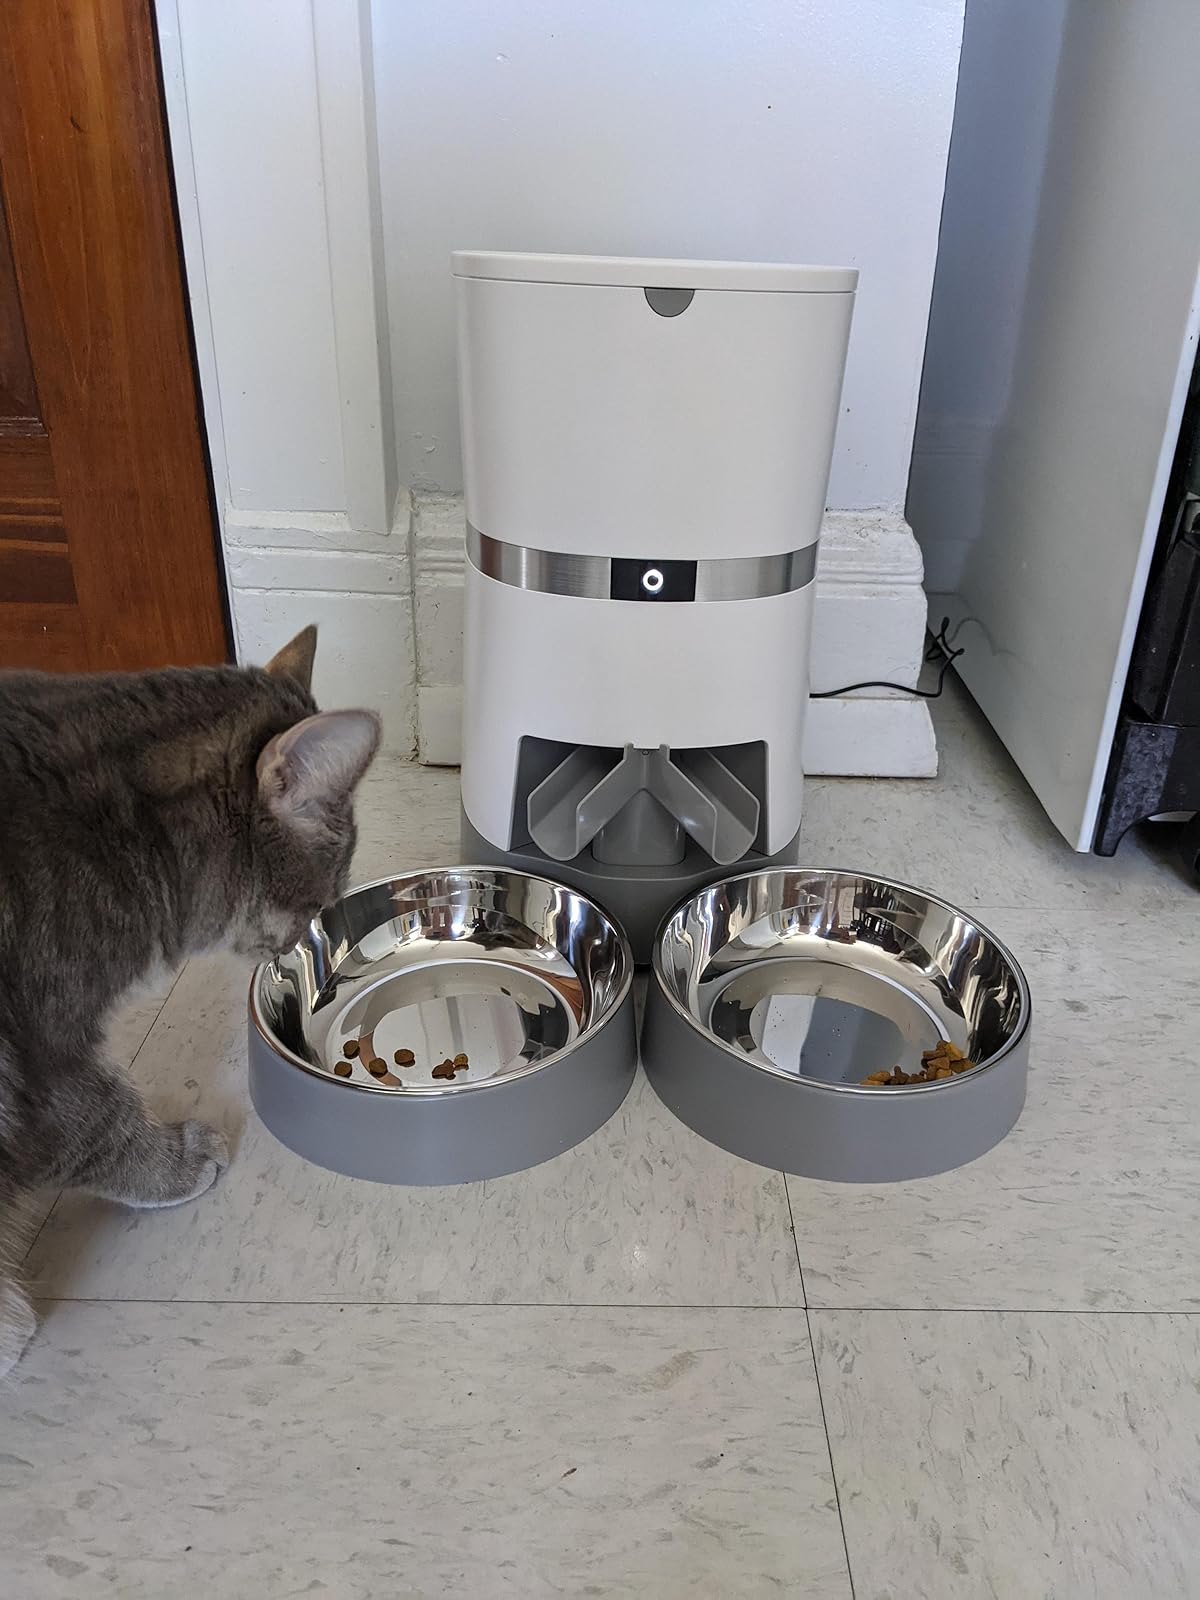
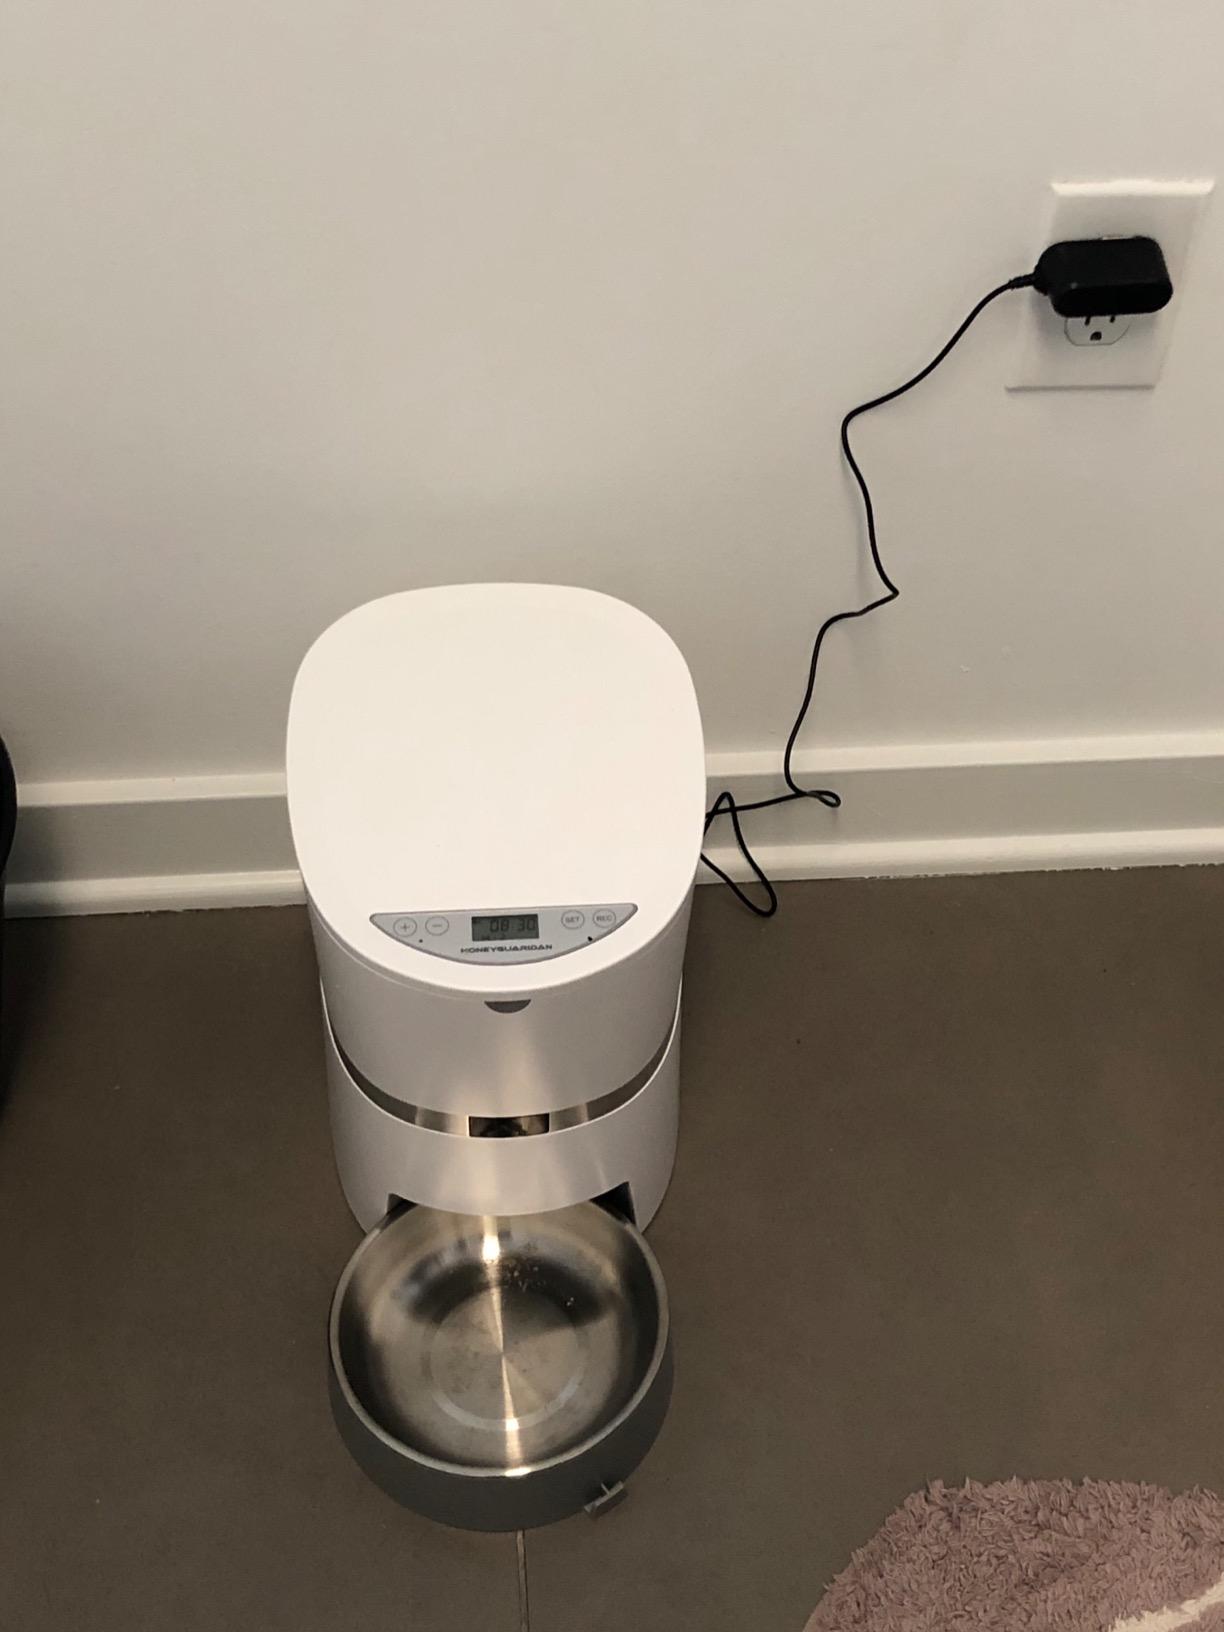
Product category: items_feeder
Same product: no